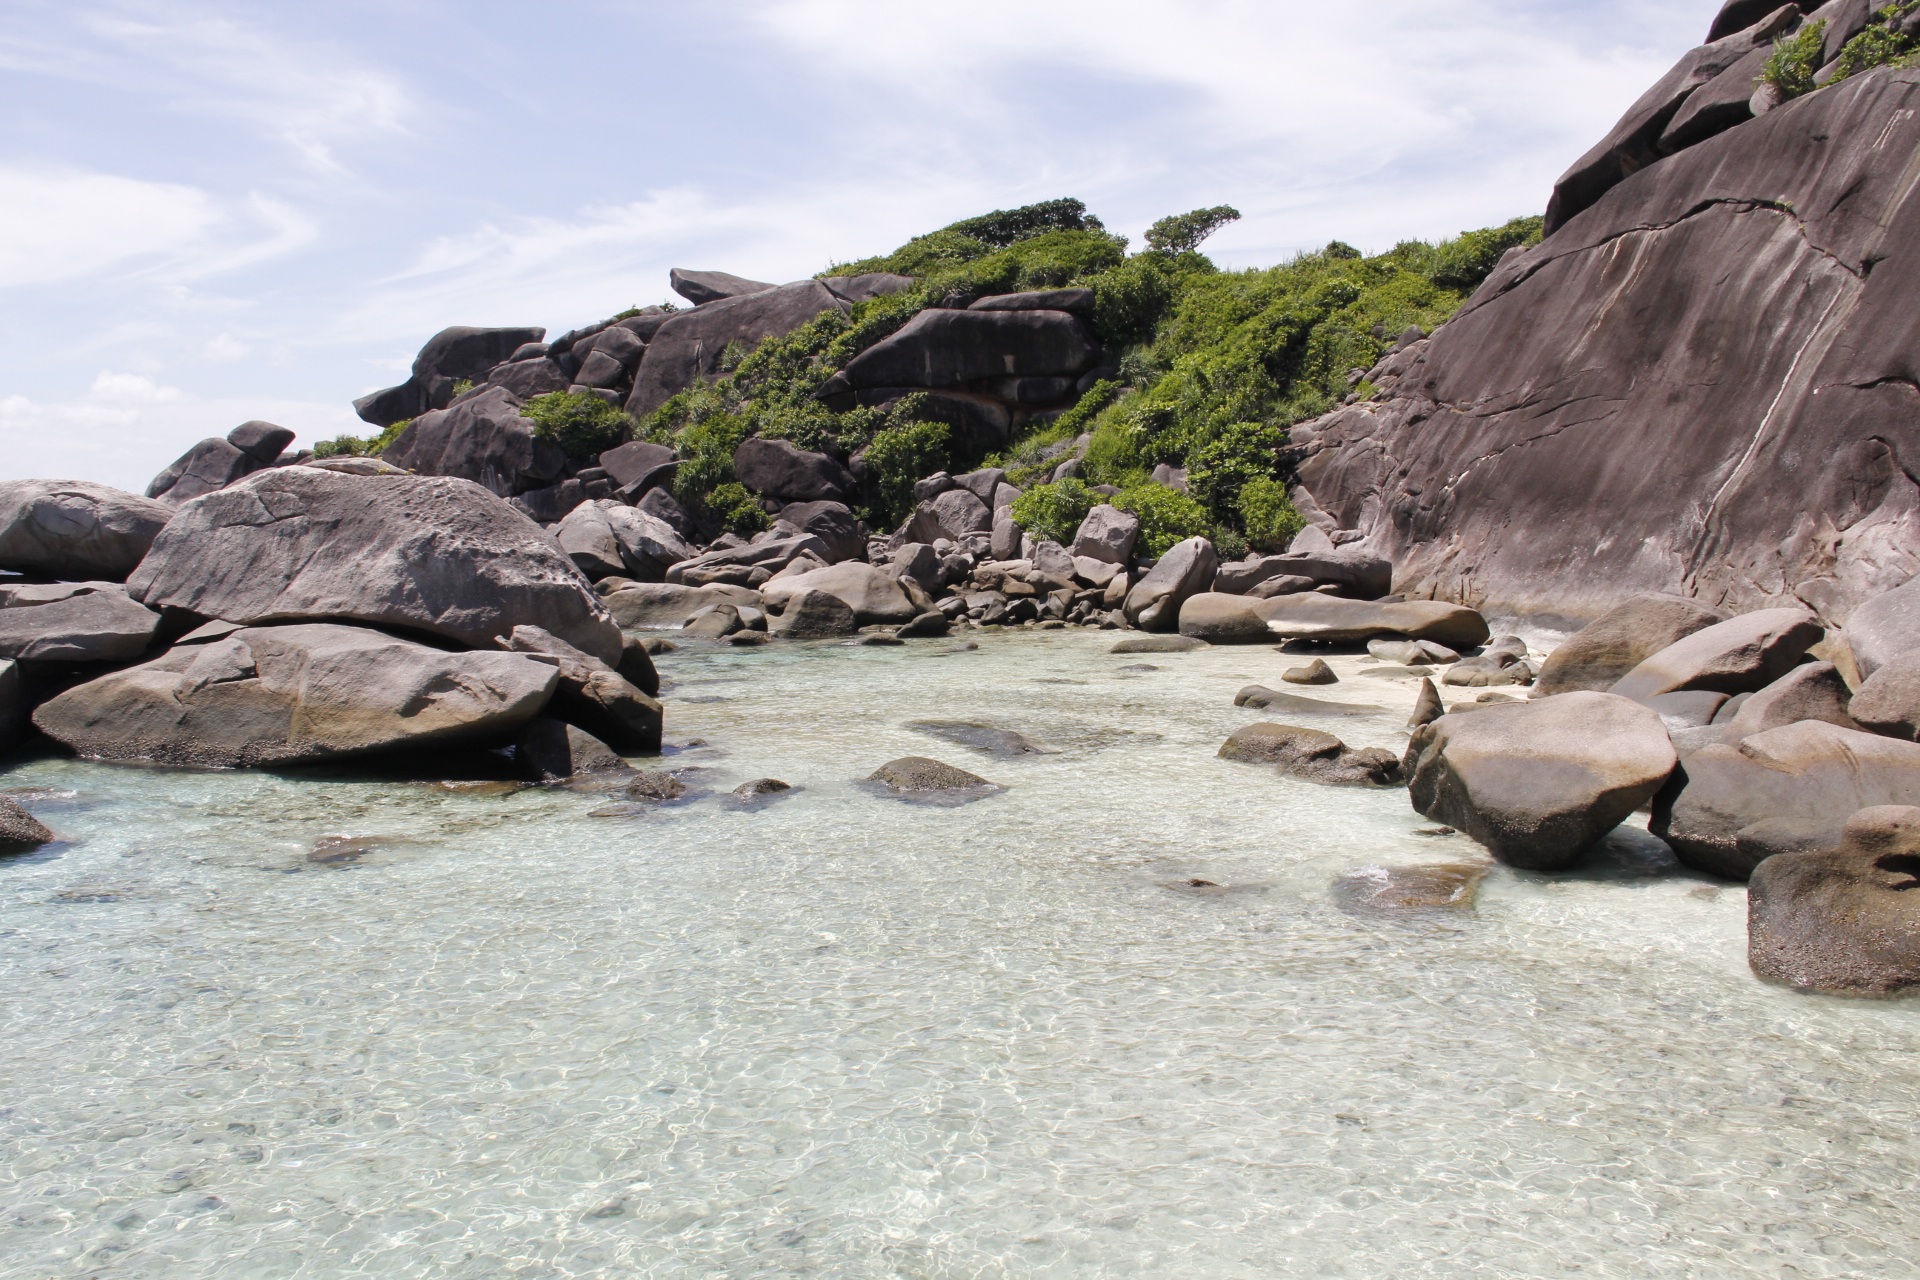
beach, sea, coast, water, rock, shore, wave, summer, cove, lagoon, bay, rapid, terrain, material, thailand, geology, boulder, booked, wadi, similan